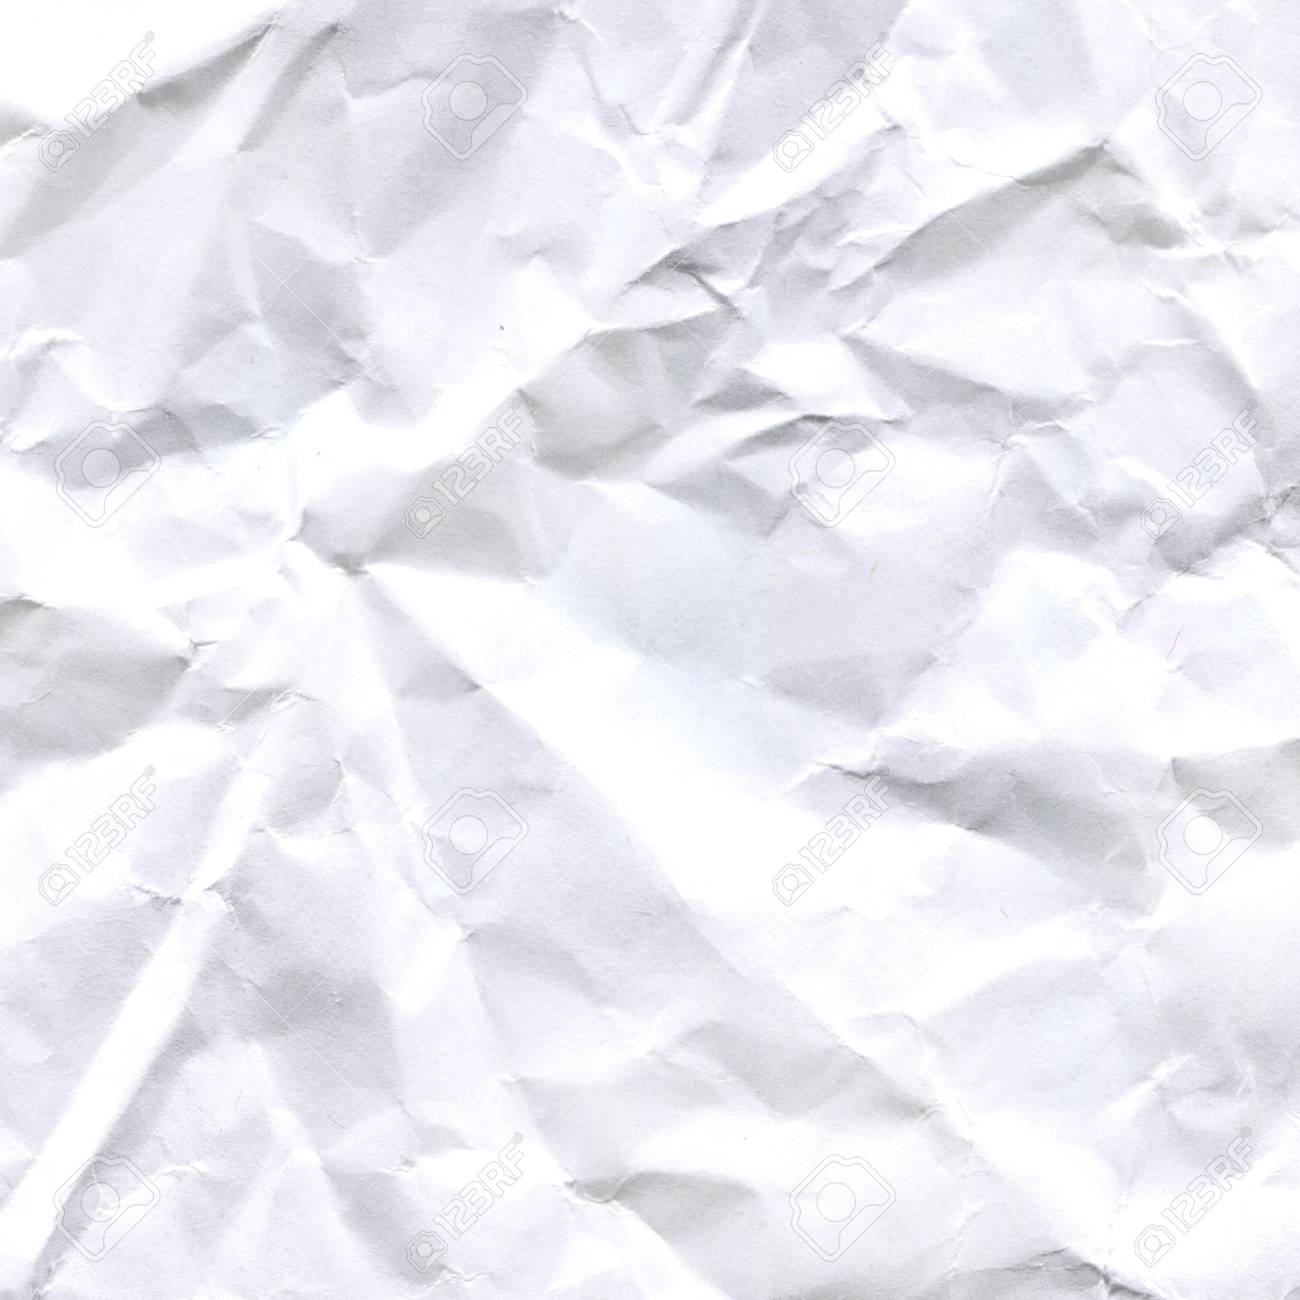
Label: paper